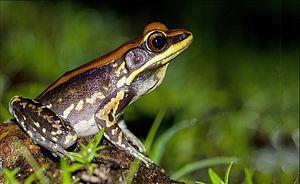
Hydrophylax malabaricus est une espèce d'amphibiens de la famille des Ranidae.